Cornelis Willem Hoevenaar

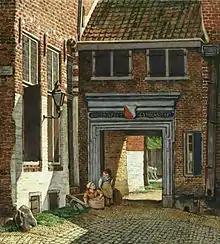
The entrance to the Utrecht boys' school Gymnasium

According to the RKD he learned to paint from his father, the painter Adriaenus Hoevenaar and later Christiaan van Geelen. His brothers Willem Pieter and Nicolaas Ludolph were also painters. He became a member of the Royal Academy in Amsterdam in 1847. His son Cornelis Willem Hoevenaar the younger also became a painter. Like his brother Willem Pieter, he is known for genre works with figures, often portrayed in vintage Dutch costumes, but he also made fruit and flower still lifes and church interiors.